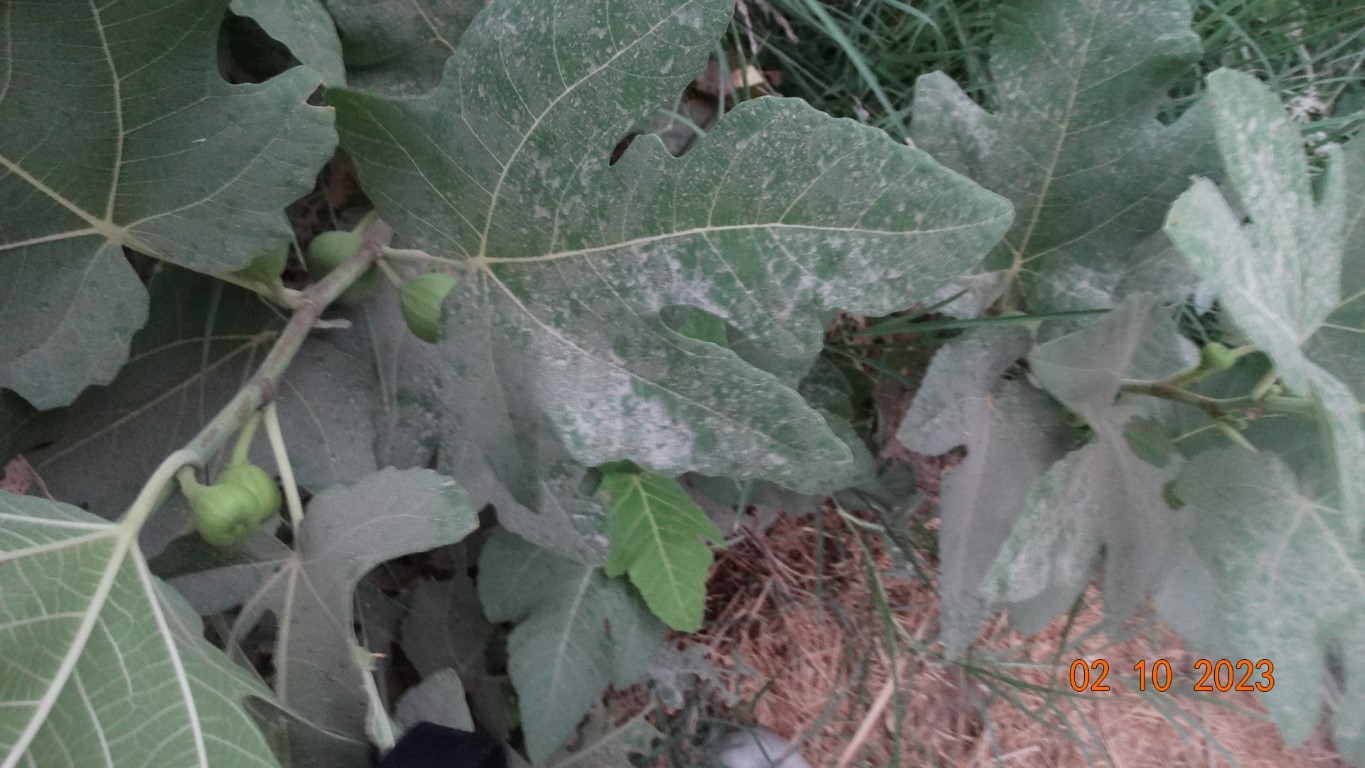
Label: healthy